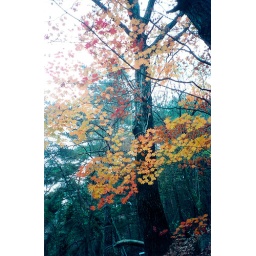
This tree grew beside the path leading from Lake Soyang up the (tall) mountain to the Buddhist monastery.